Lilydale, Victoria

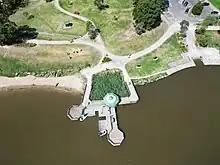
A pier at Lillydale Lake

A popular ground covering product from the long established quarry on the edge of the town, used in pathways, driveways, backyards and composed of crushed limestone of varying grades, is commercially and popularly known as "Lilydale Toppings".